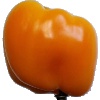
Label: Pepper Yellow 1